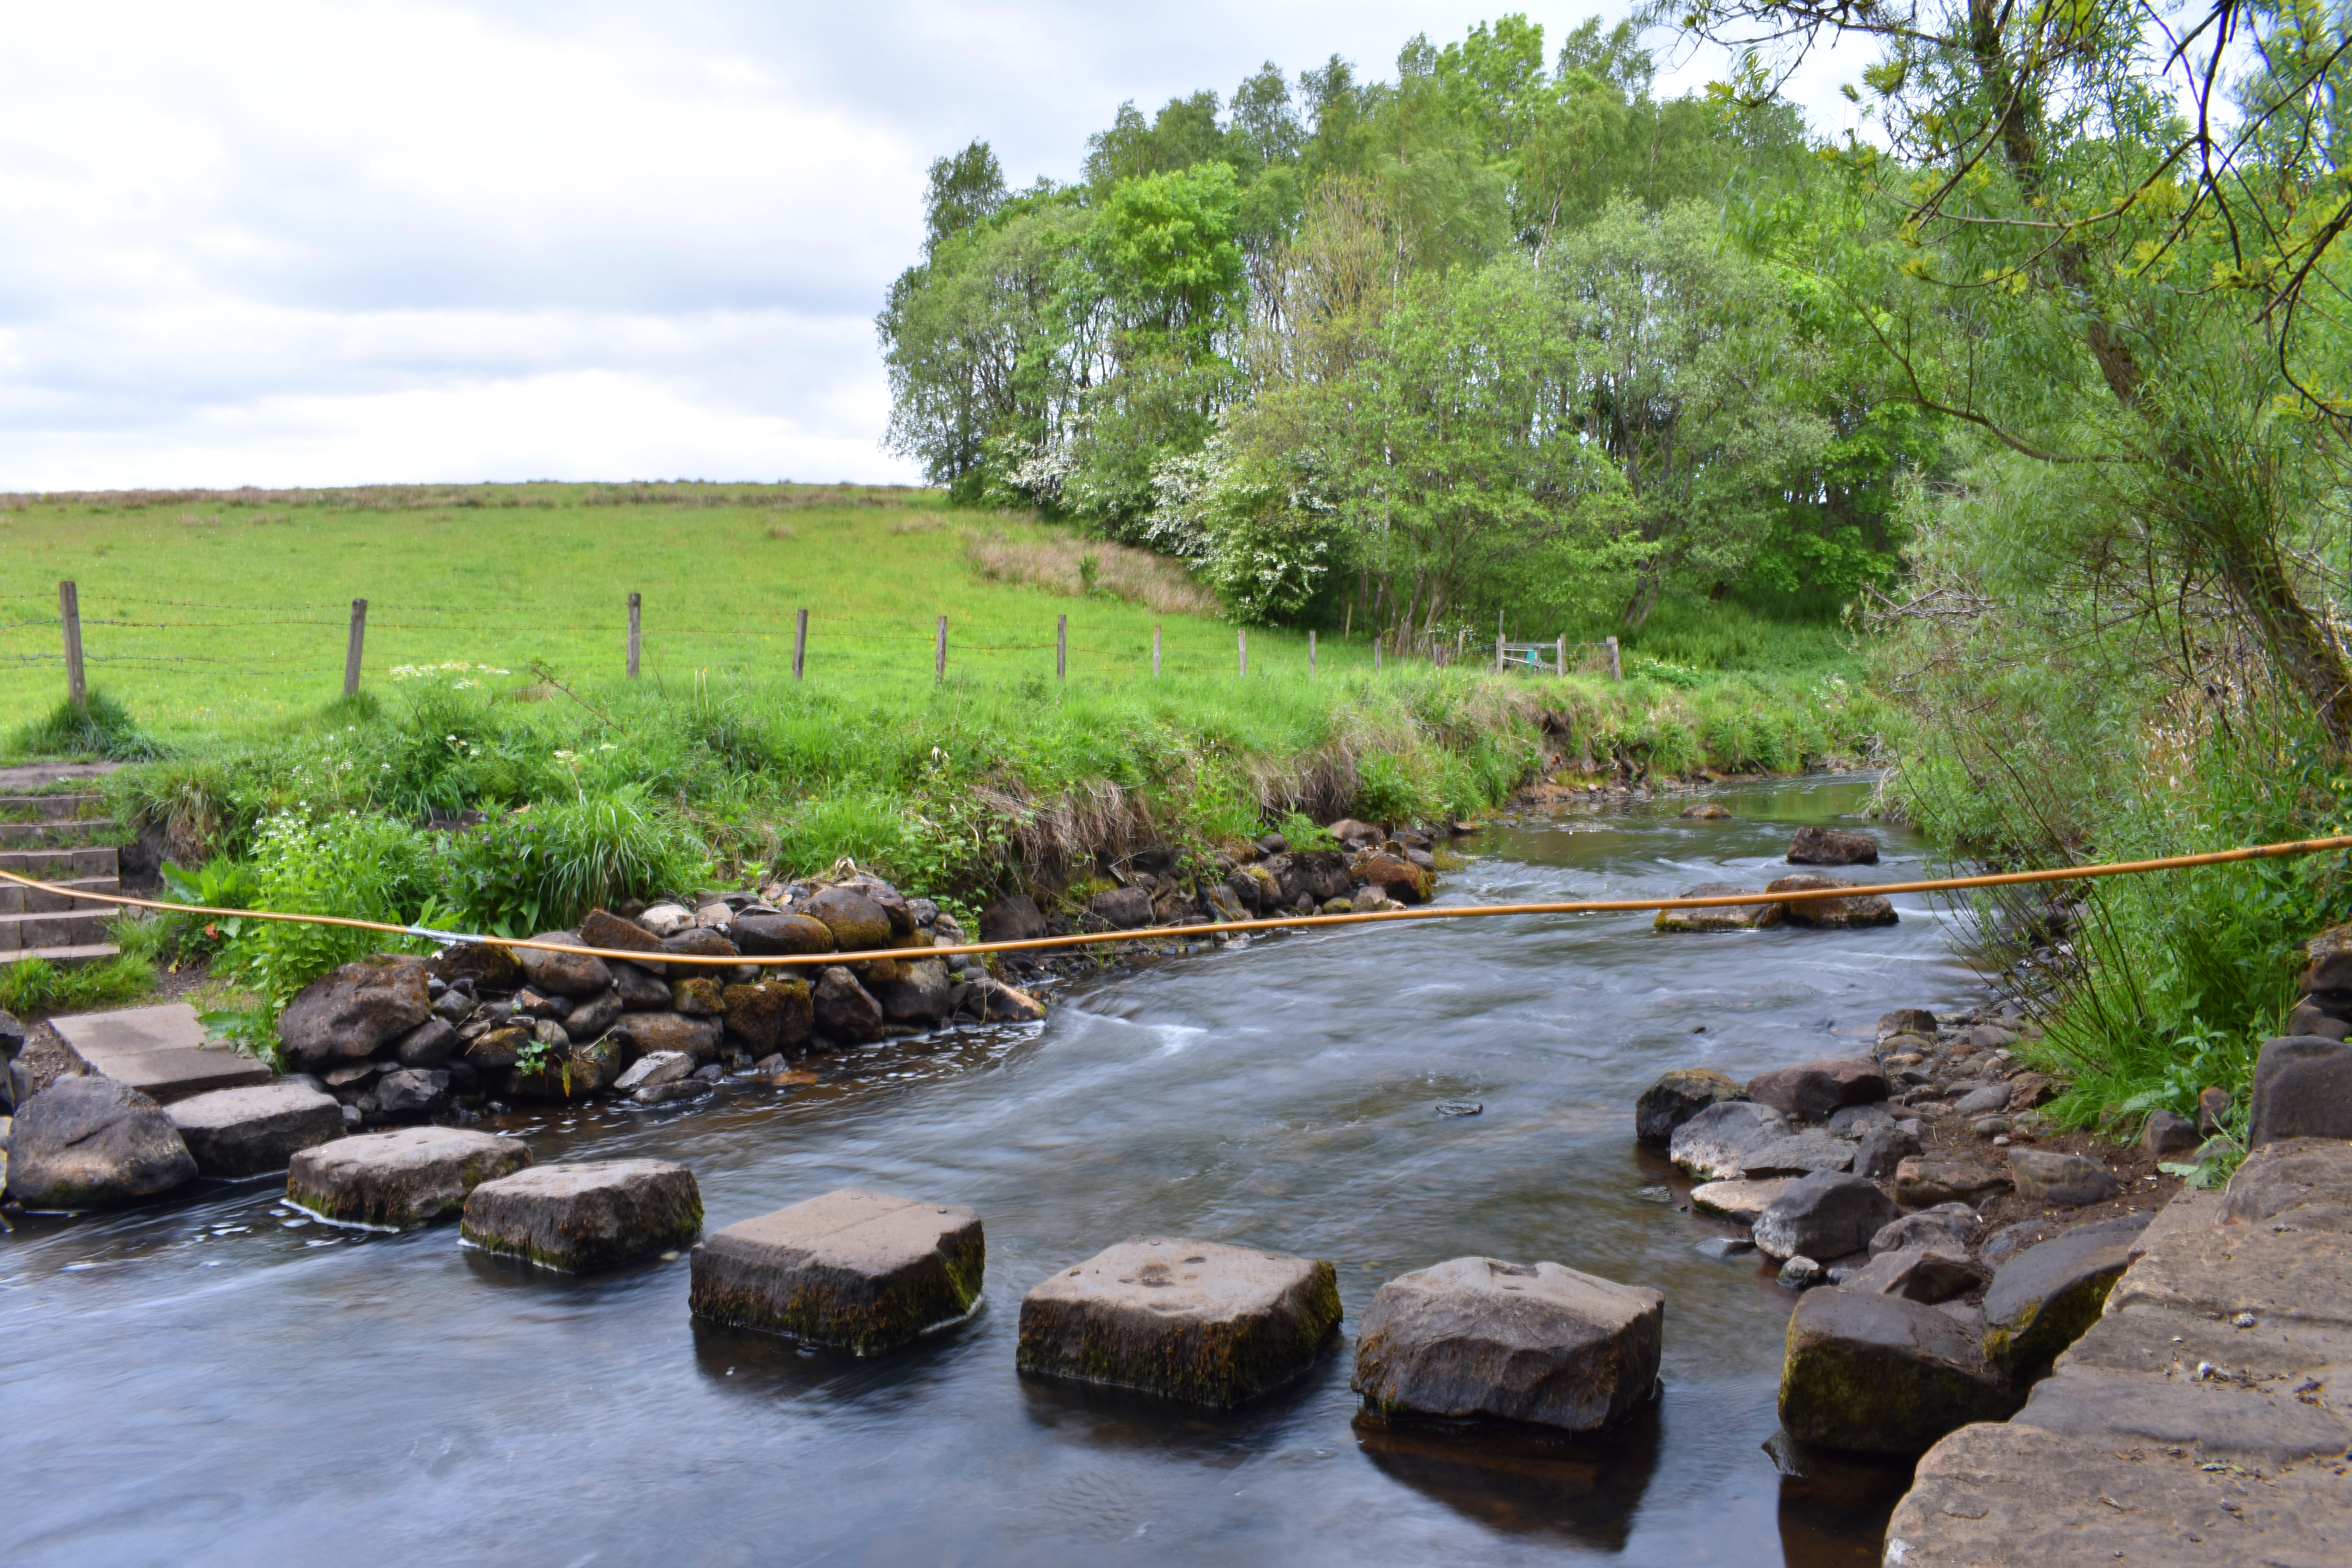
water, body of water, water resources, natural landscape, nature, river, watercourse, stream, bank, natural environment, nature reserve, riparian zone, rock, tree, waterway, creek, grass, landscape, rural area, fluvial landforms of streams, plant, stream bed, wildlife, mountain river, forest, floodplain, state park